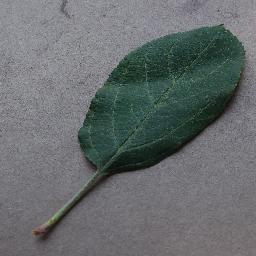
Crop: apple
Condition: healthy